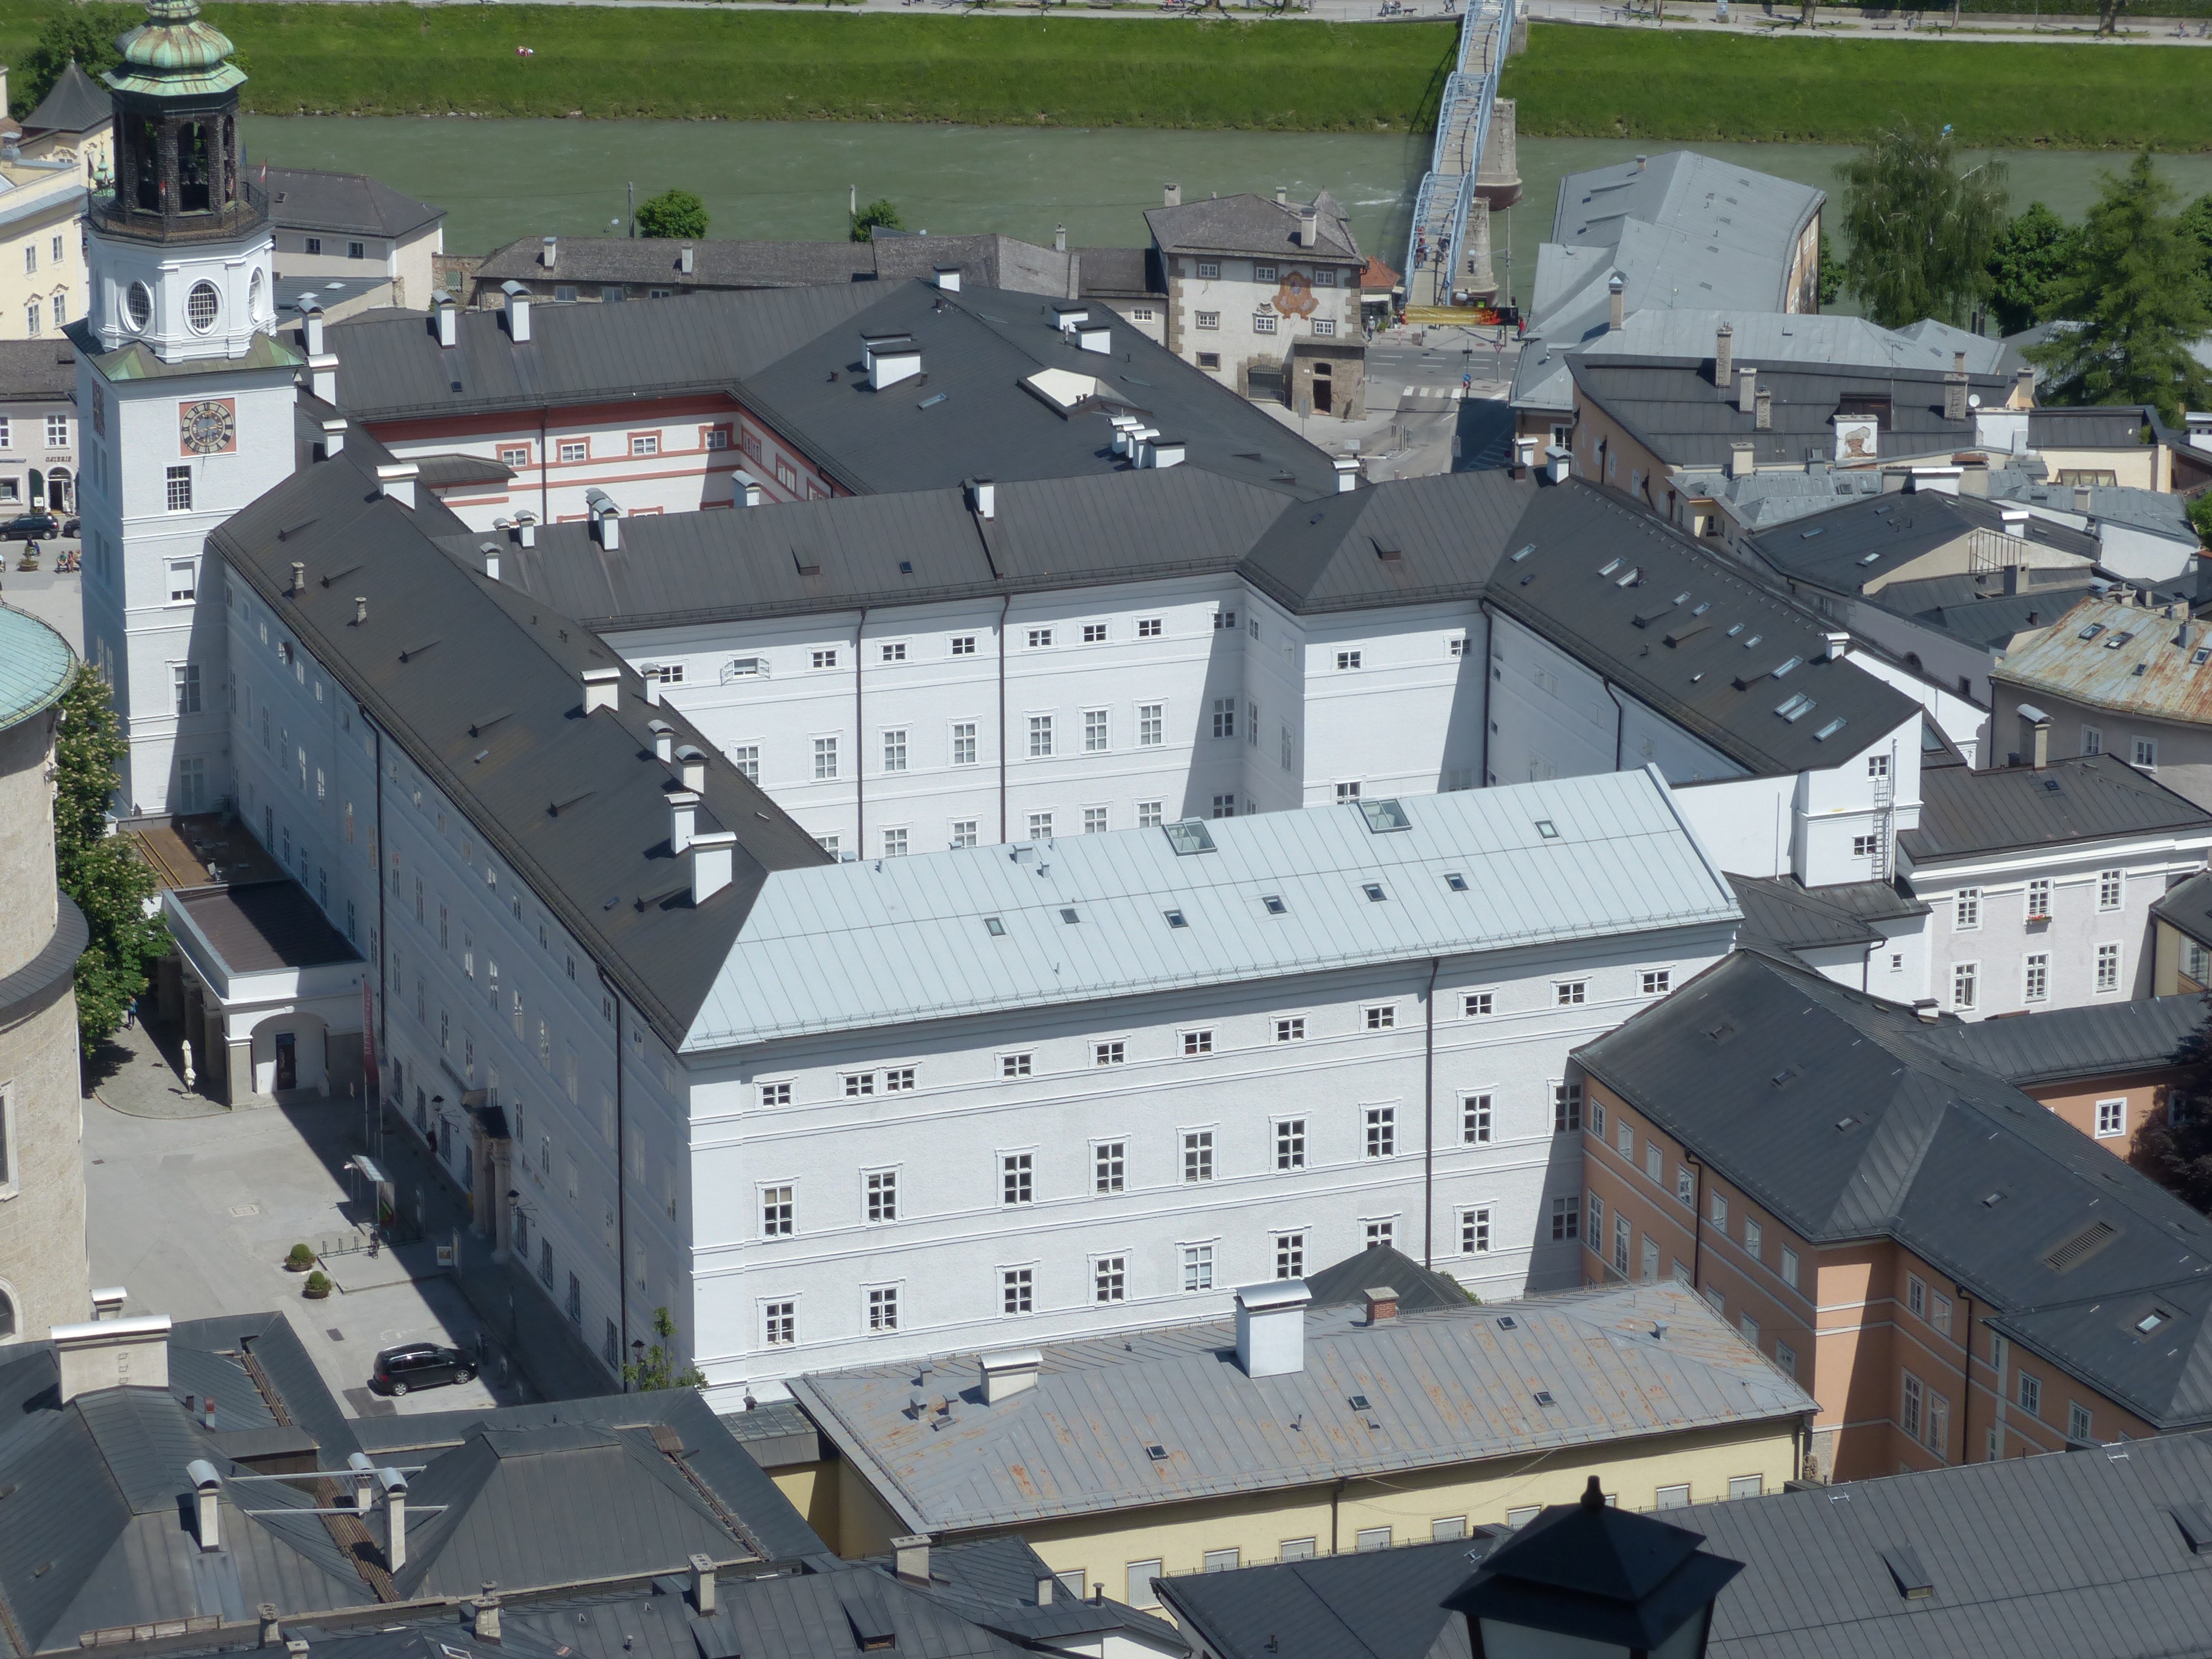
roof, museum, city view, salzburg, aerial photography, residenzplatz, bell playset, new residence, salzburg glockenspiel, panorama museum, salzburg museum, carolino augusteum, panorama museum salzburg